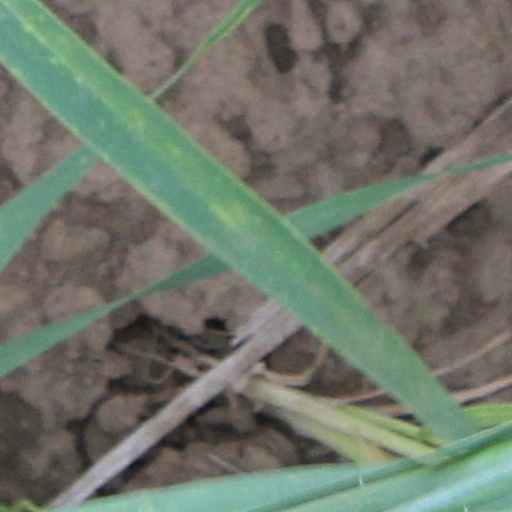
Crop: wheat